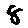
Label: 8